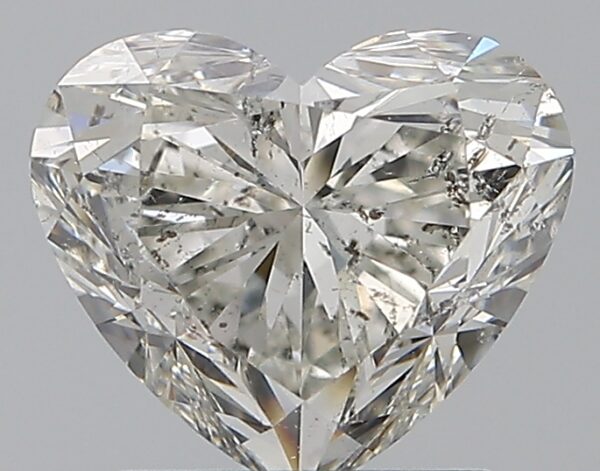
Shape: heart
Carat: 1.51
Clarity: SI2
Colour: G
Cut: EX
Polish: EX
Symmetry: EX
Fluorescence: N
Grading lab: IGI
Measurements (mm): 6.71 x 7.82 x 4.72